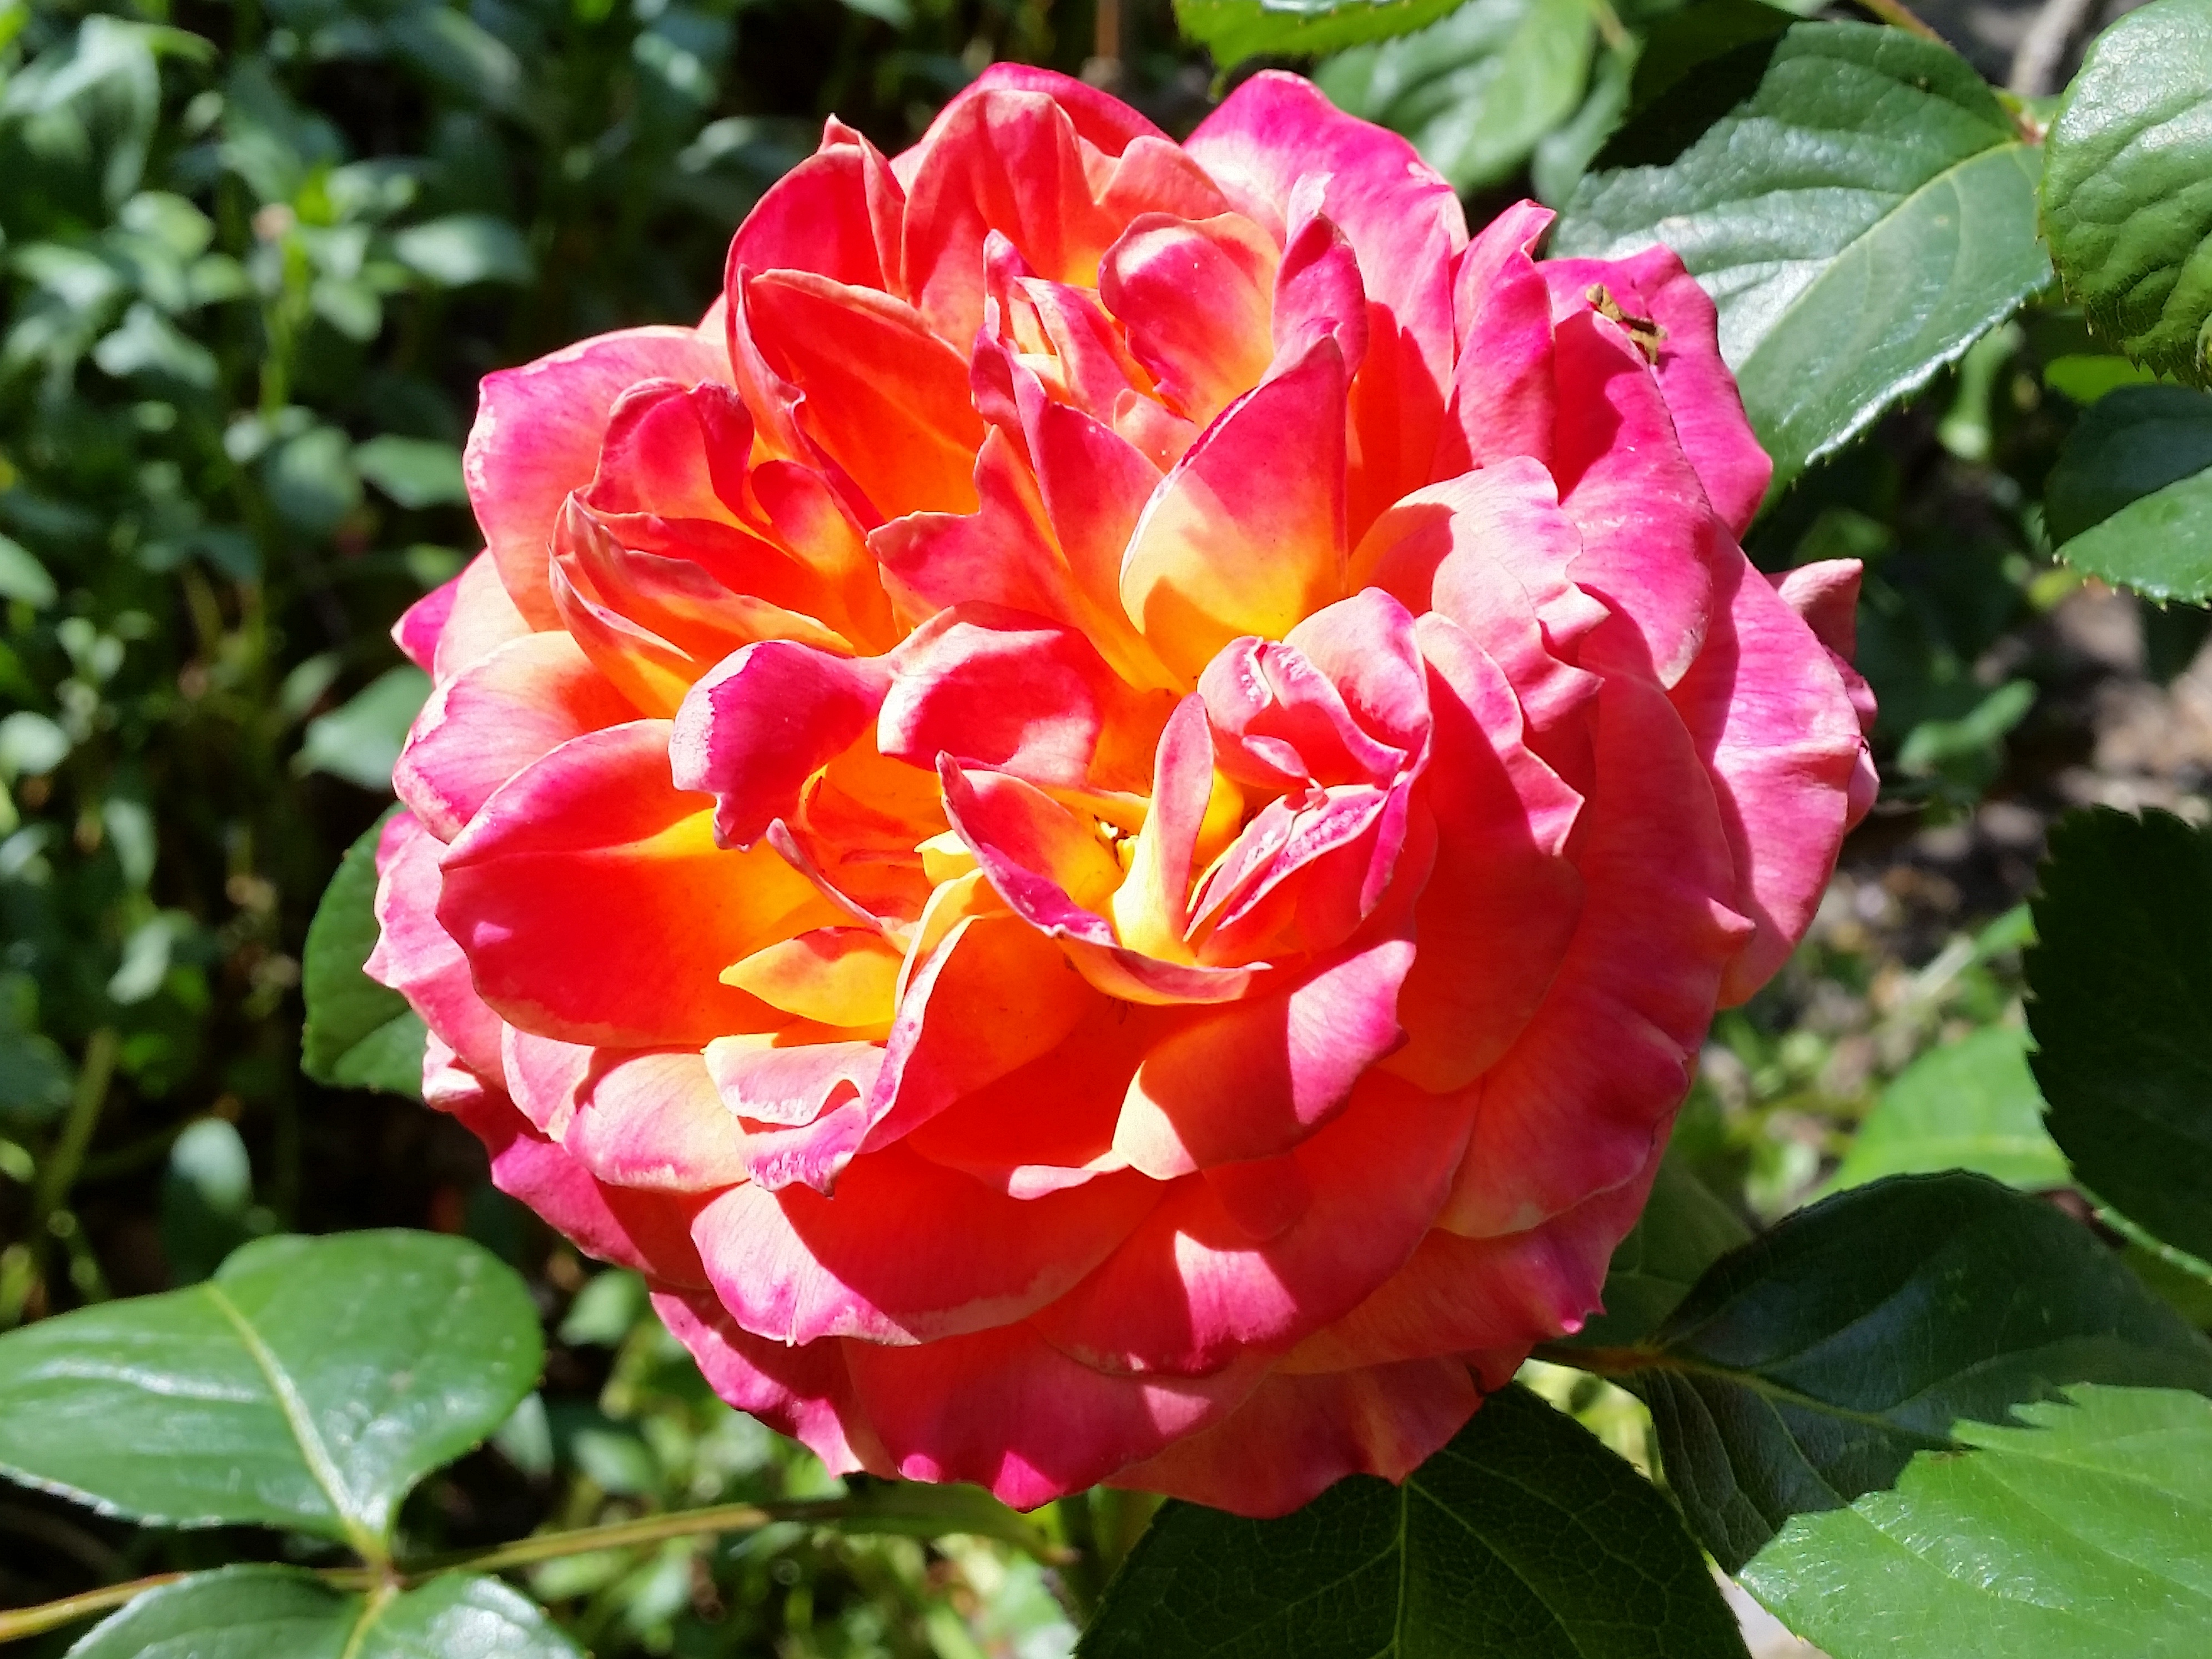
plant, flower, petal, summer, rose, garden, sunny, bright, peony, floribunda, flowering plant, garden roses, rose family, annual plant, land plant, rosa centifolia